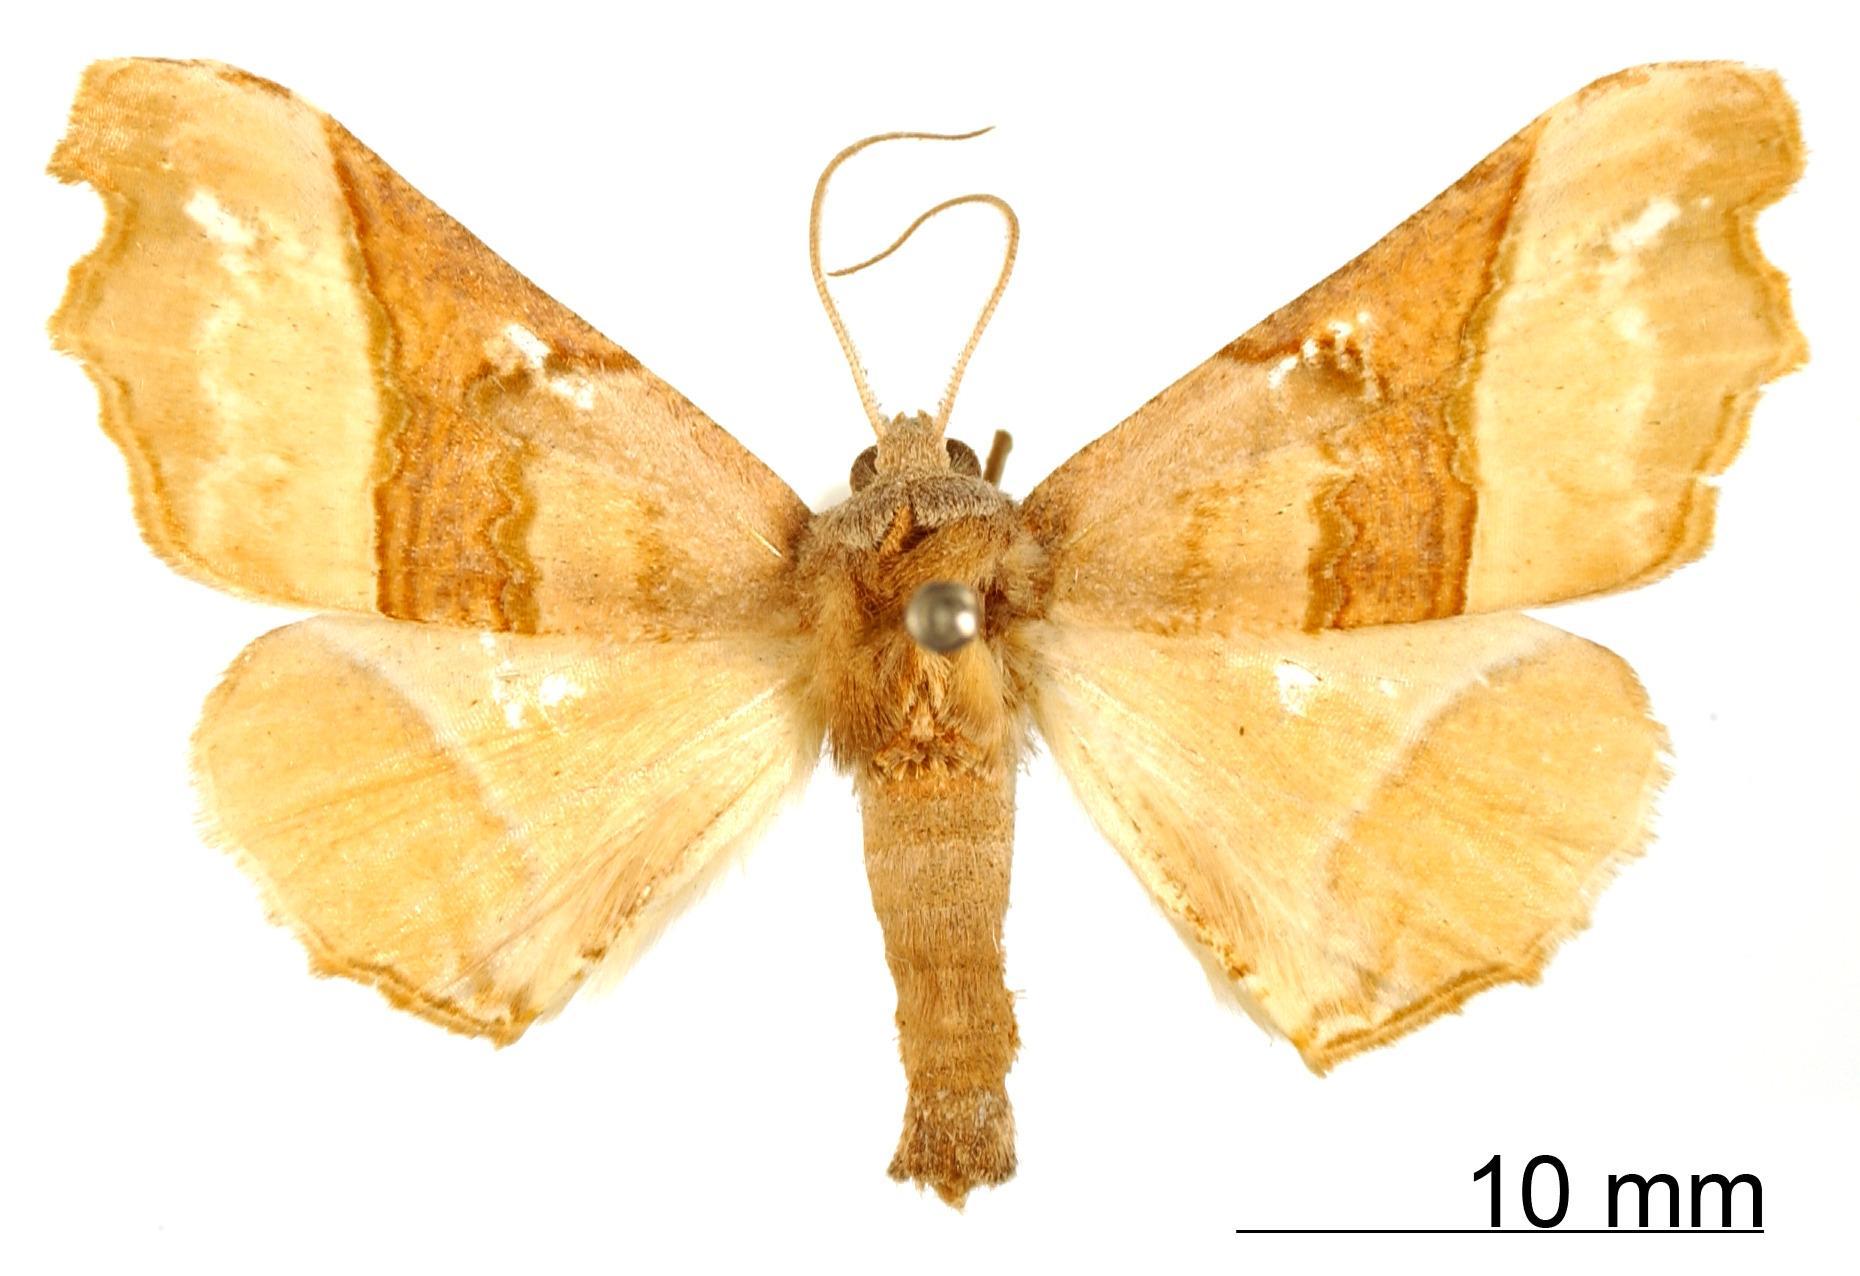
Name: Pero suffusa
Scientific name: Pero suffusa Poole, 1987
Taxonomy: Animalia, Arthropoda, Insecta, Lepidoptera, Geometridae, Ennominae
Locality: Environs de Loja, Ecuador, Ecuador